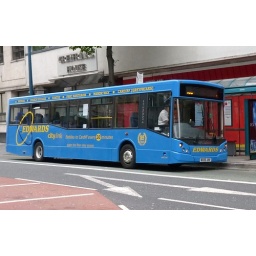
Seen in Greyfriers road Cardiff is Edwards Man/Mcv on service 400E May 2010 this bus came from Airparks Birmingham.